Answer in natural language. Which point is closer to the camera taking this photo, point A  or point B? Choose between the following options: A or B
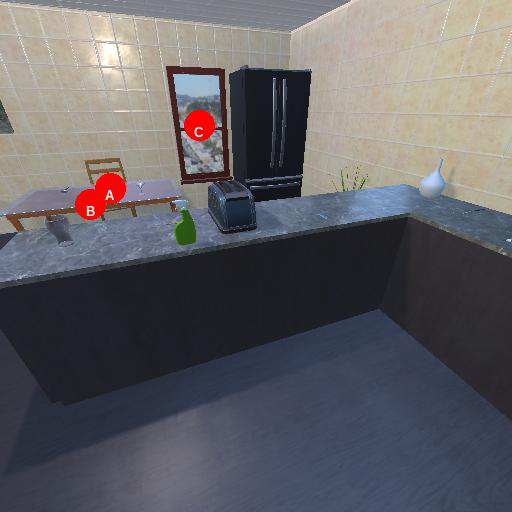
<answer>B</answer>